Men or Not Men

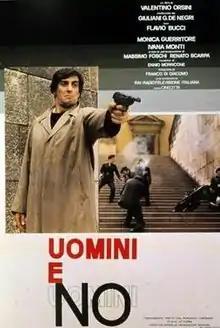

Men or Not Men is a 1980 Italian war-drama film directed by Valentino Orsini. It is based on the novel with the same name by Elio Vittorini.